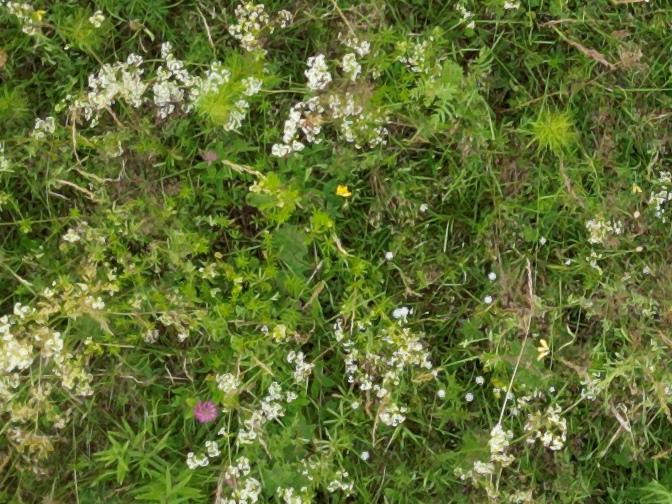
Flowers visible: yarrow flowers, yarrow flowers, yarrow flowers, yarrow flowers, yarrow flowers, yarrow flowers, yarrow flowers, yarrow flowers, yarrow flowers, yarrow flowers, yarrow flowers, yarrow flowers, yarrow flowers